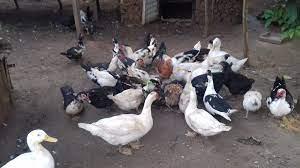
Ufugaji wa wanyama kama vile bata unaofanywa, kwenye mandhari yenye mwanga mkali wa jua, unaozungukwa kwa makazi yaliyojengwa.